Bohdan Pniewski

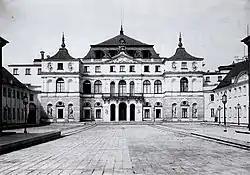
Brühl Palace

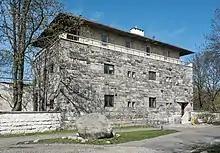
Pniewski's villa

Pniewski, however, gained wide recognition in Poland not for his avant-garde settlement projects but for his designs of state buildings. In 1928 he won a competition for the design of the Polish Legation building in Sofia, which still remains the Polish embassy in Bulgaria today. In the 1930s he won a contest for designing the Temple of Divine Providence, which was never constructed due to the high projected costs and controversies over whether such a building (a church donated by the state to the Catholic Church) should be funded by the government. In 1938 one of Pniewski's best known projects was successfully finished: the redesigning of the Brühl Palace - the office of the Ministry of Foreign Affairs. To this project Pniewski owes his pejorative, in Communist times, nickname: "Beck's of court architect" (nadworny architect Becka). The interiors of the building, redesigned by the architect in the modernist style, seemed overly expensive to the leaders of the post-war Poland.